Mohammad-Reza Modarresi Yazdi

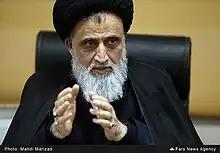
Ayatollah Seyed Mohammad Reza Yazdi during a press conference in 2016.

Ayatollah Mohammad Reza Modarresi-Yazdi (born 1955 in Yazd) is one of the 12 members of the Guardian Council of the Islamic Republic of Iran and also a member of the Assembly of Experts.